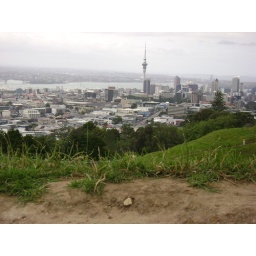
auckland skyline from the top of mt eden...i stayed just underneath the auckland sky tower which you see in the middle...